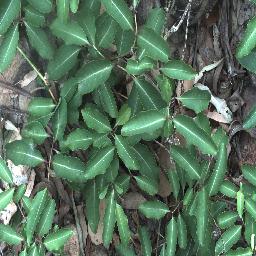
Label: rubber_vine